Queen's Hall, Edinburgh

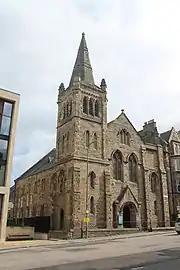
St Leonard's Parish Church opened in 1879 and united with Newington in 1932.

The parish covered the affluent villas and terraces of the Southside and Newington as well as the deprived area around Causewayside. John Alison, minister of Newington between 1871 and 1898, described part of the street as "the worst bit of Edinburgh". An international trade slump in the 1850s hollowed-out the area's once thriving weaving industry and deprivation and overcrowding became common.